La Pommeraye, Calvados

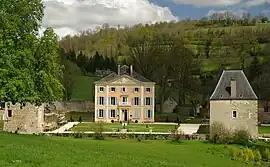
Chateau

La Pommeraye is a commune in the Calvados department in the Normandy region in northwestern France.